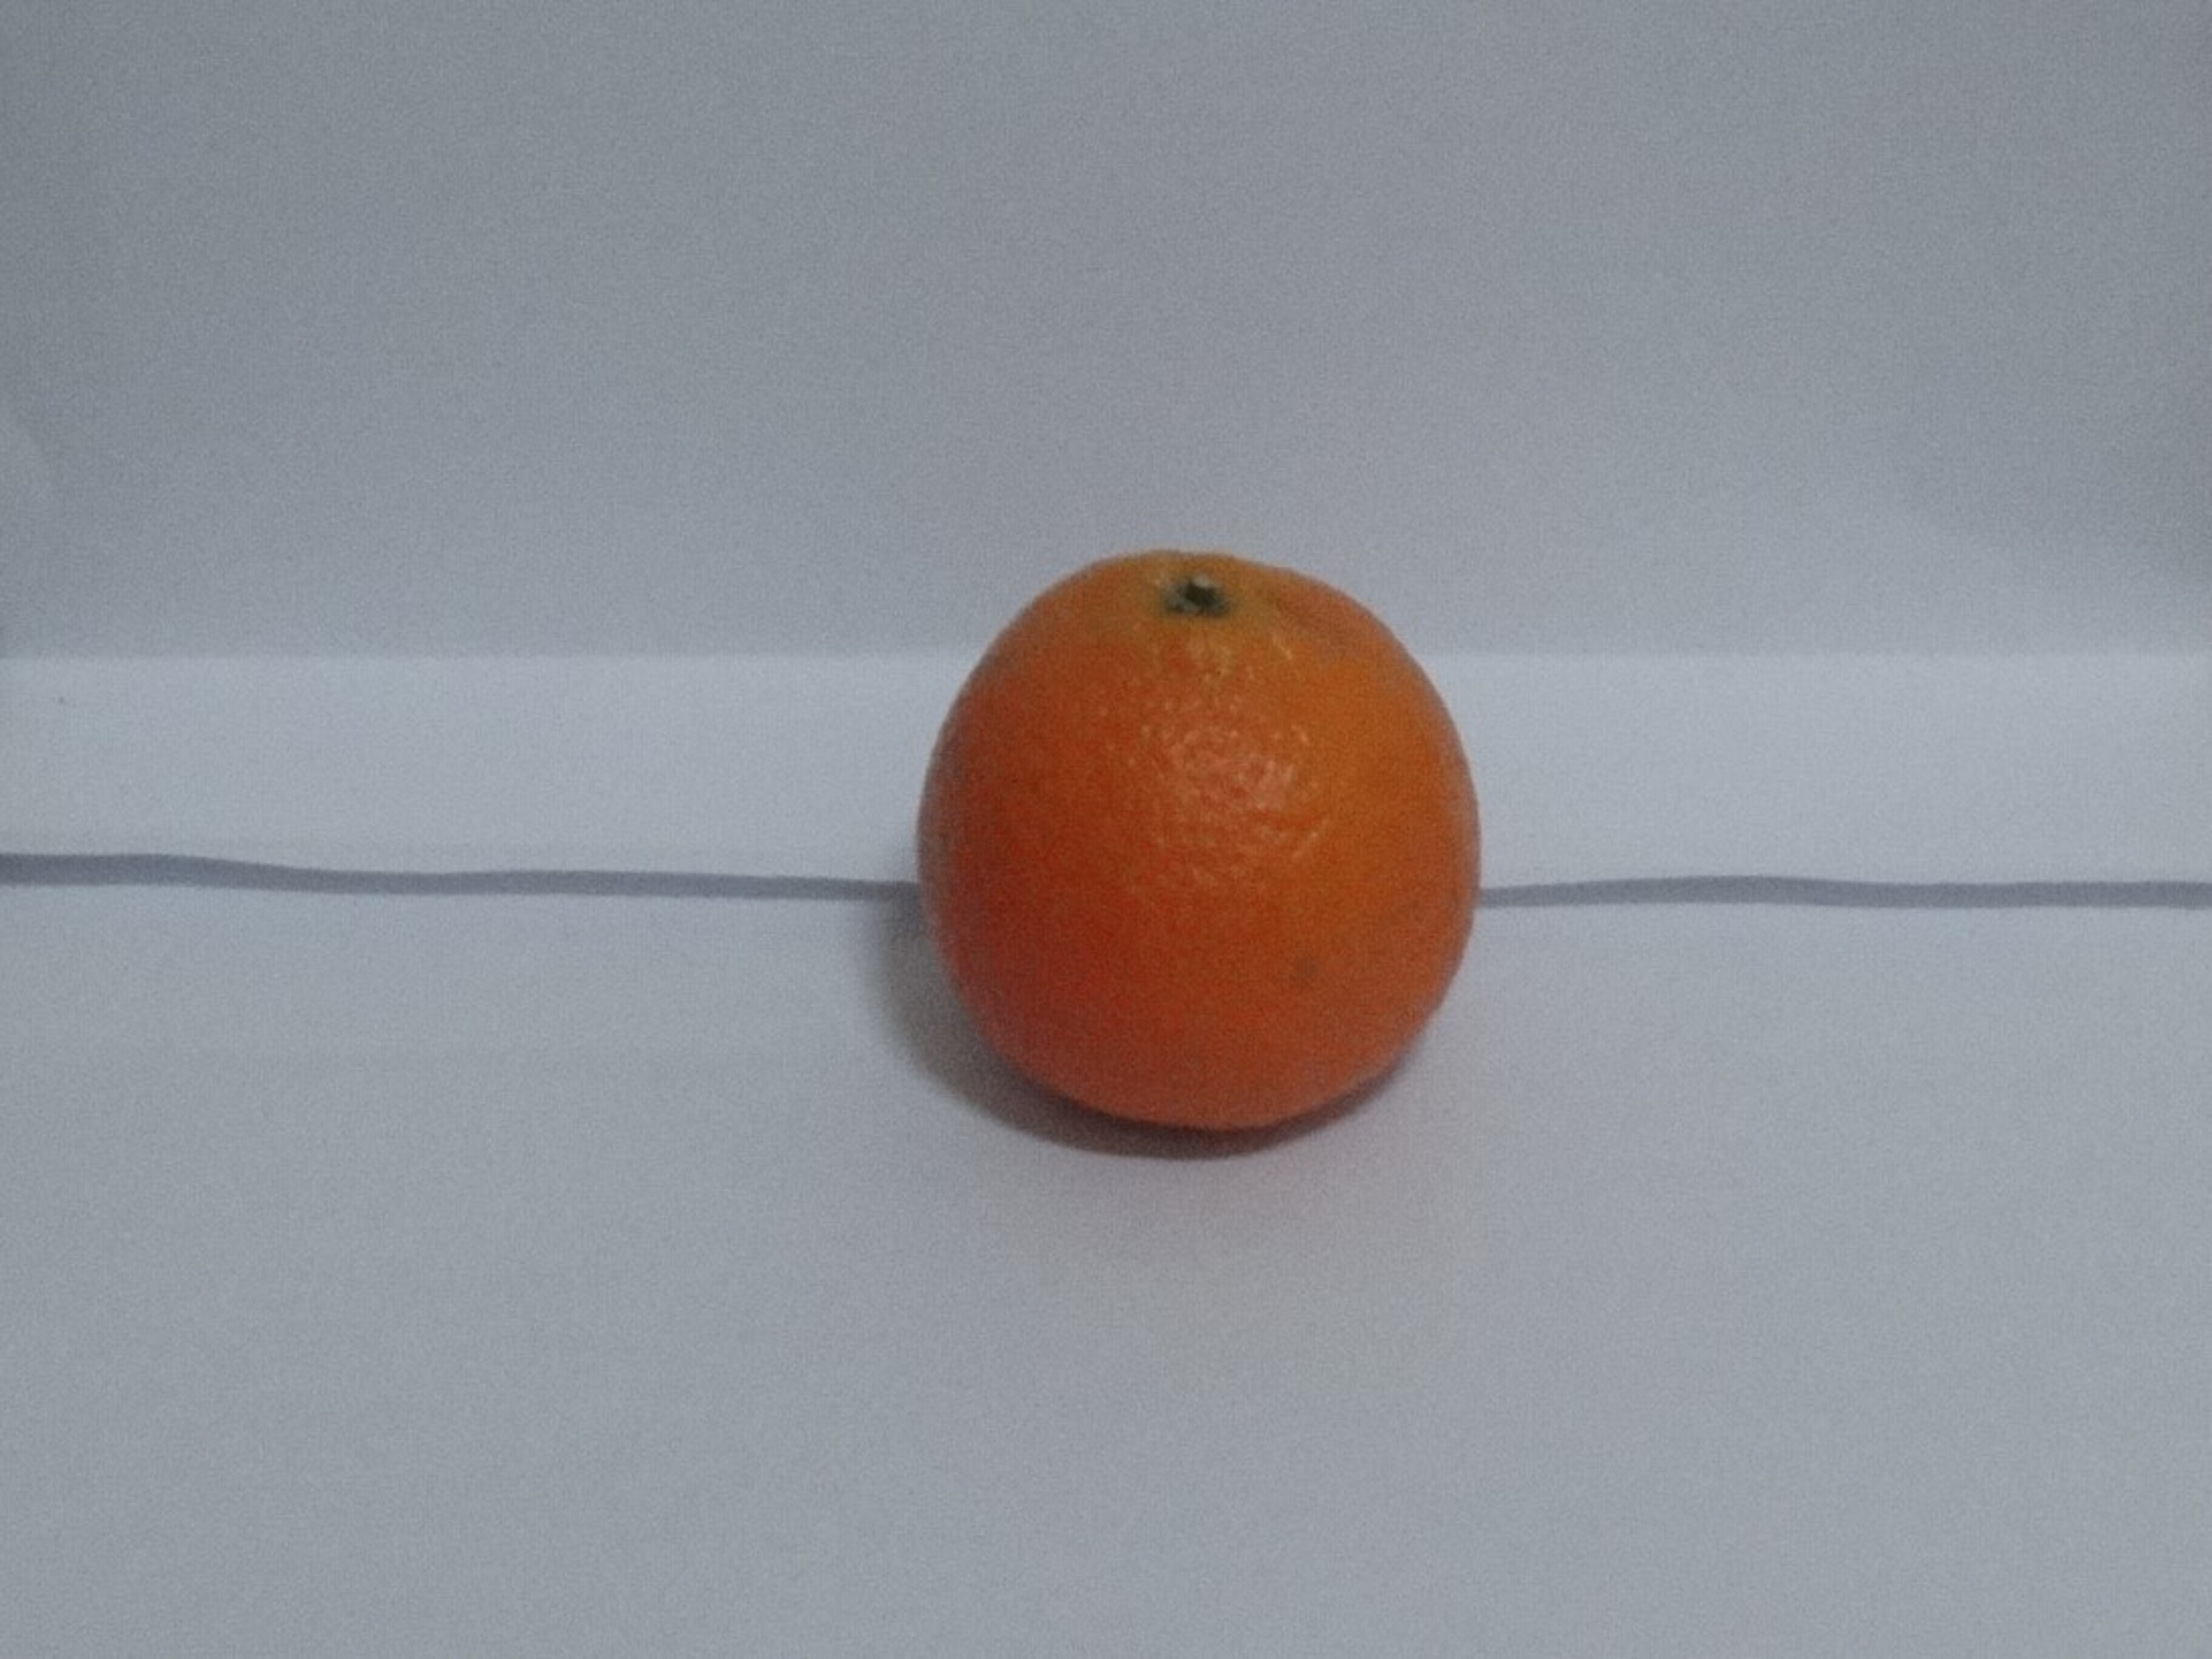
Citrus fruit variety: tankan